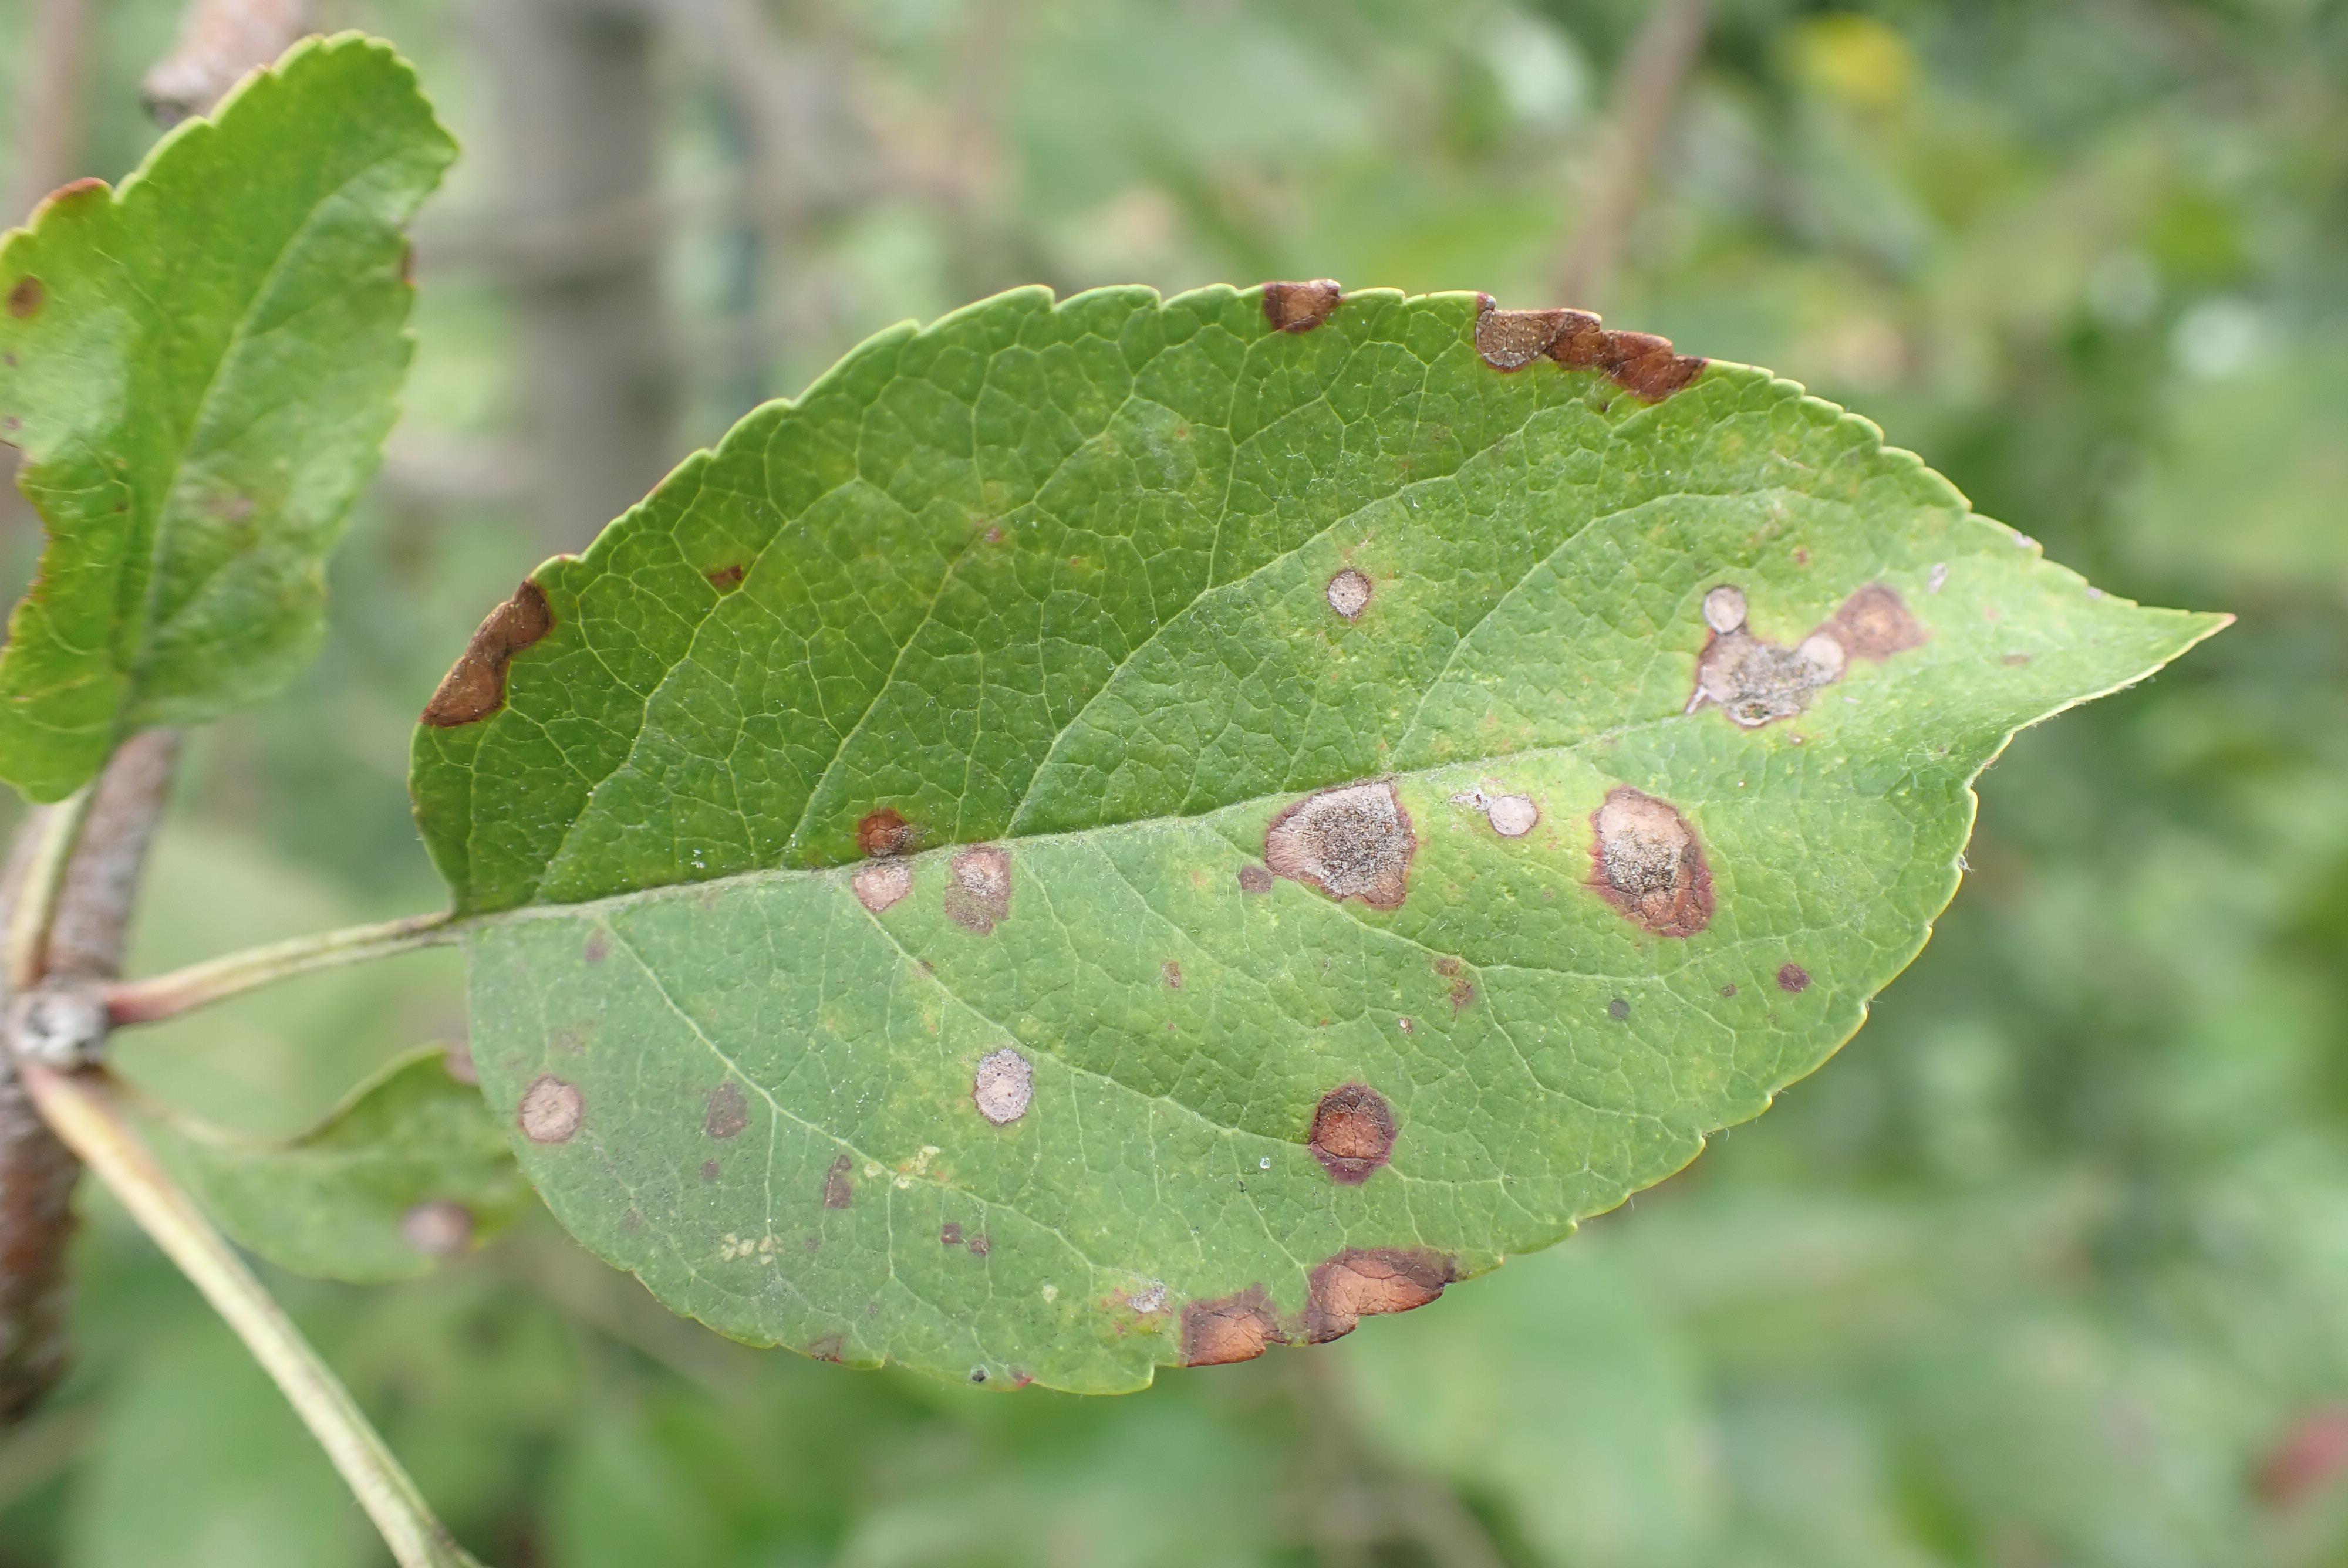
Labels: complex